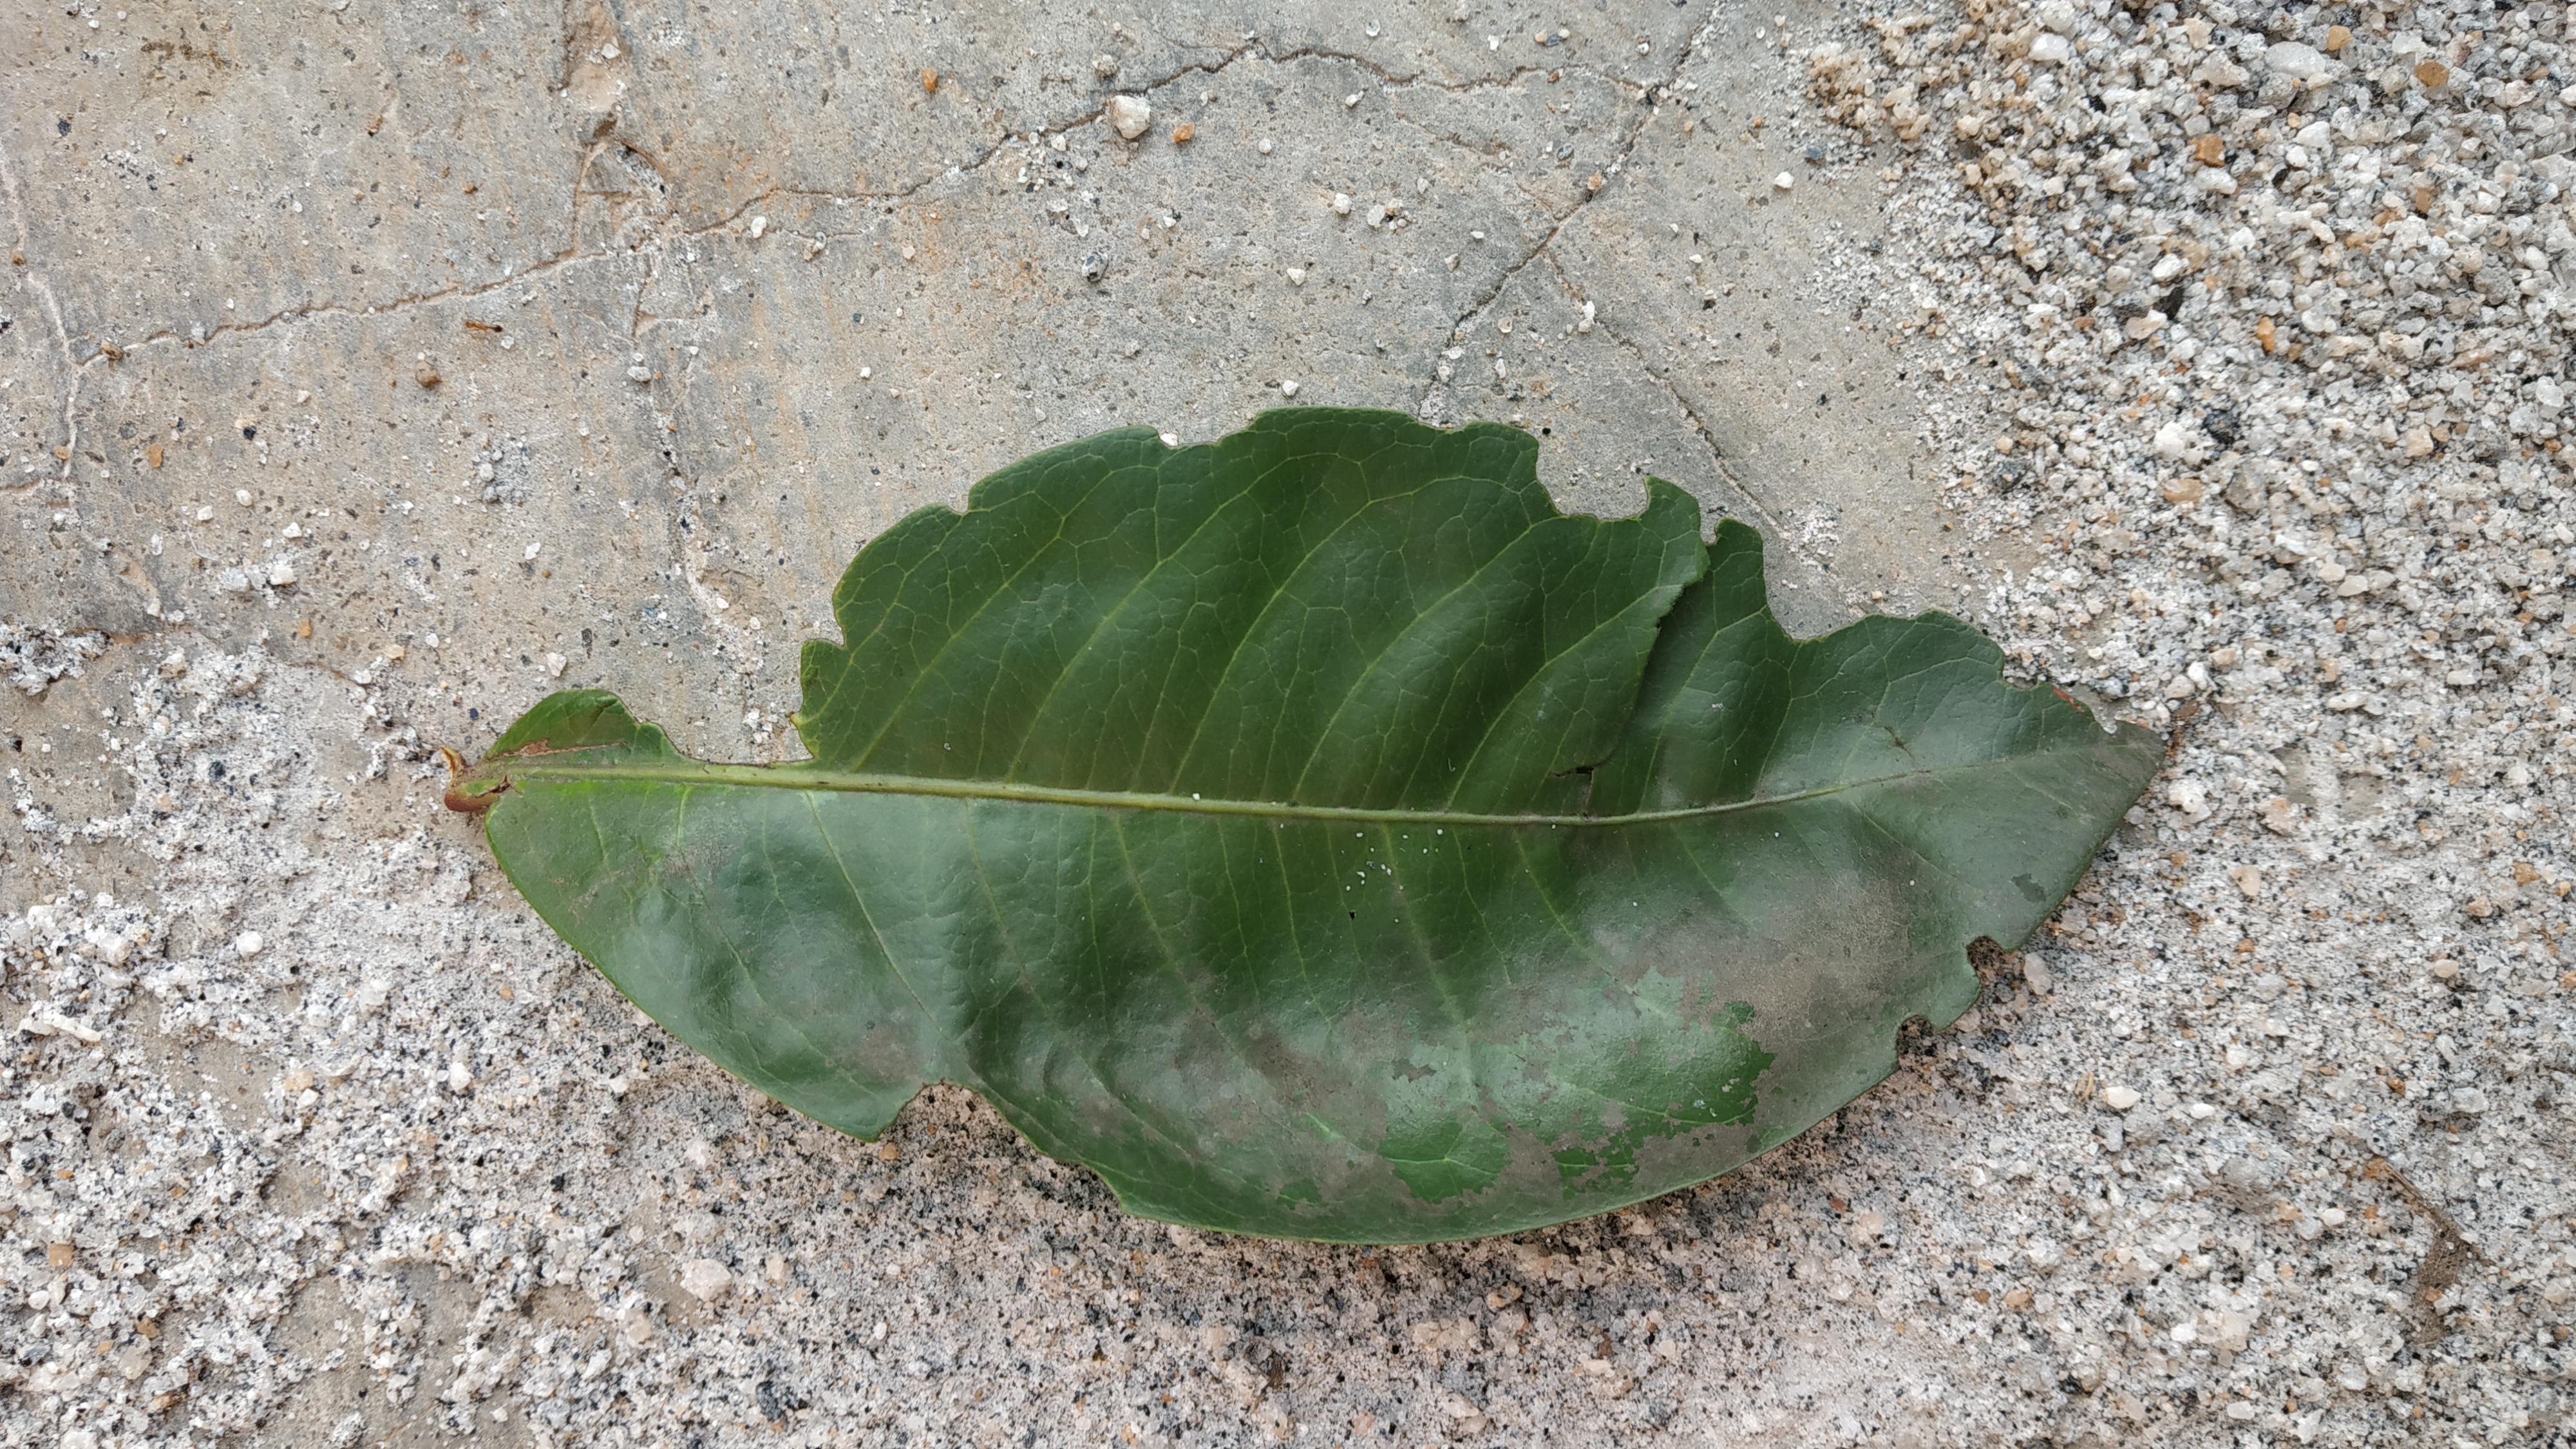
Plant: kepala